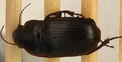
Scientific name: Euryderus grossus
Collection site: Central Plains Experimental Range NEON (CPER), plot CPER_003